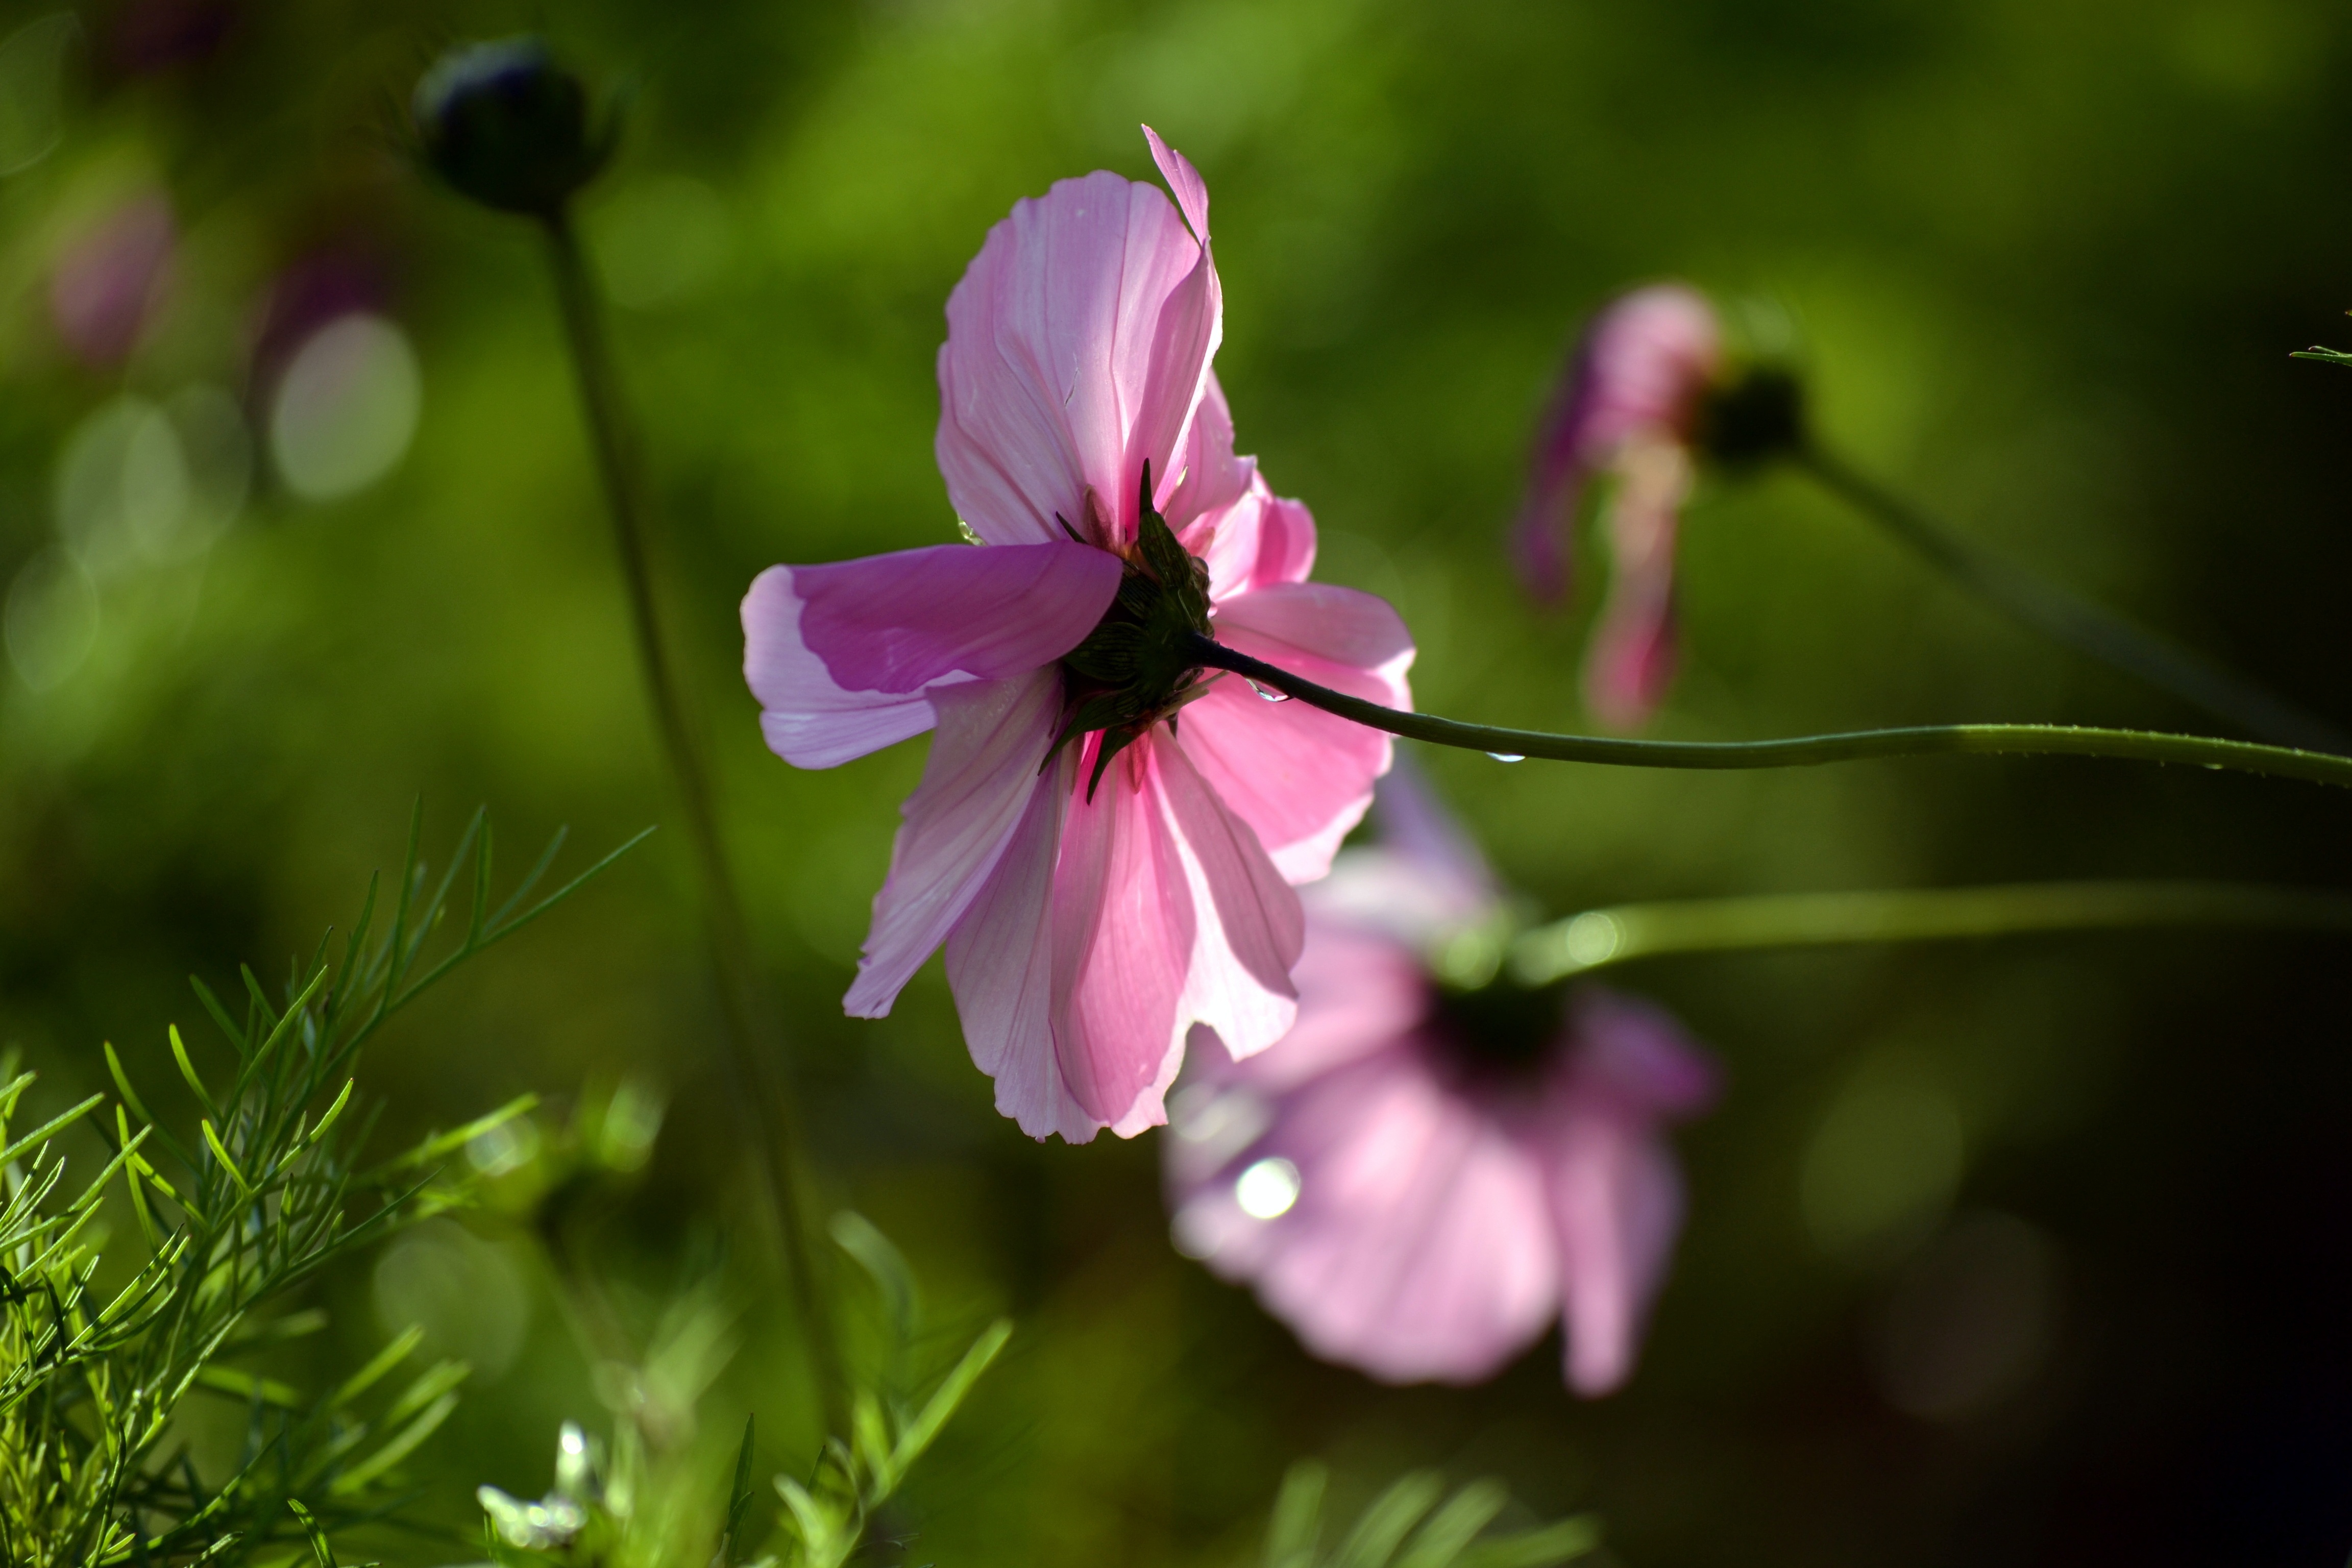
nature, blossom, plant, photography, flower, petal, green, botany, flora, wildflower, close up, macro photography, flowering plant, pink cosmos, land plant